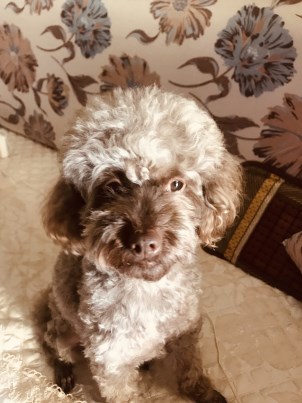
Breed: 2925-n000114-toy_poodle